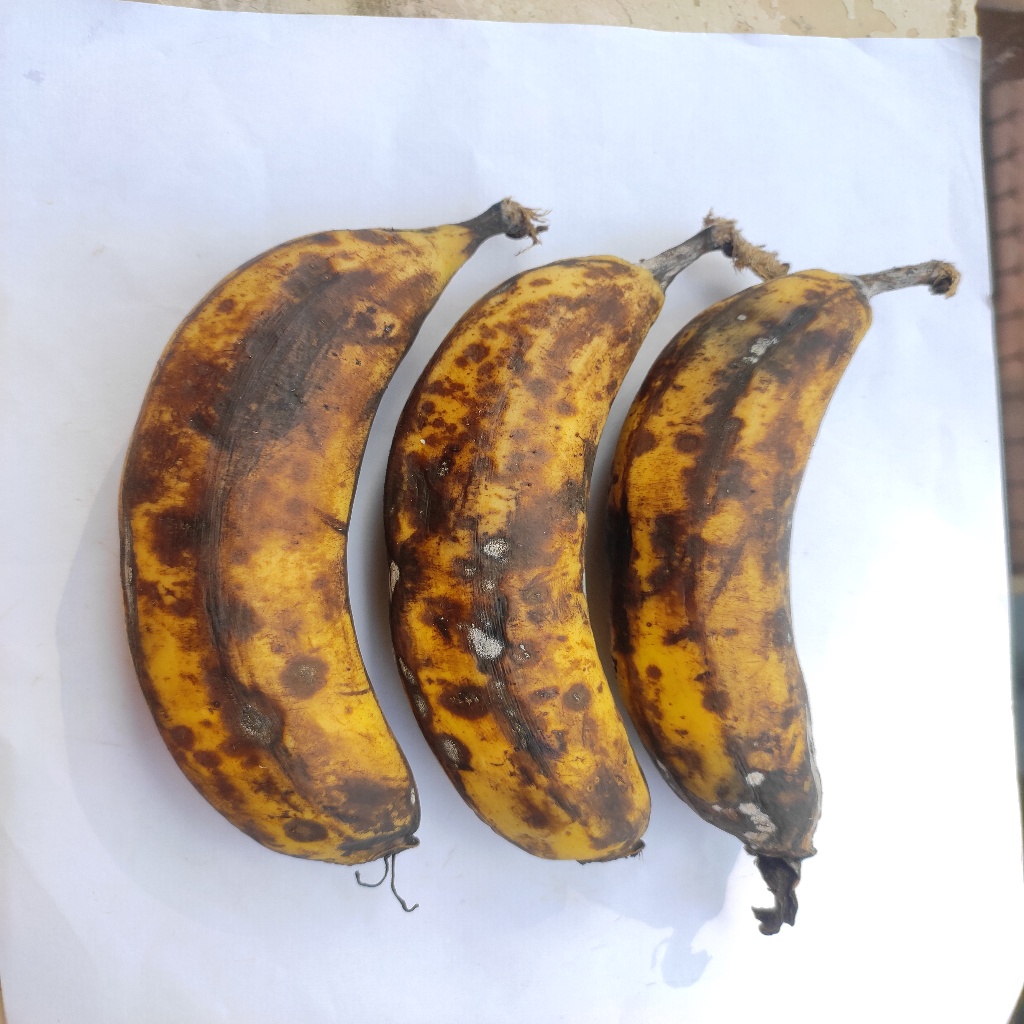
Crop: banana
Quality class: Defect